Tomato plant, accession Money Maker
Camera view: bottom (45 deg); turntable rotation: 0 degrees
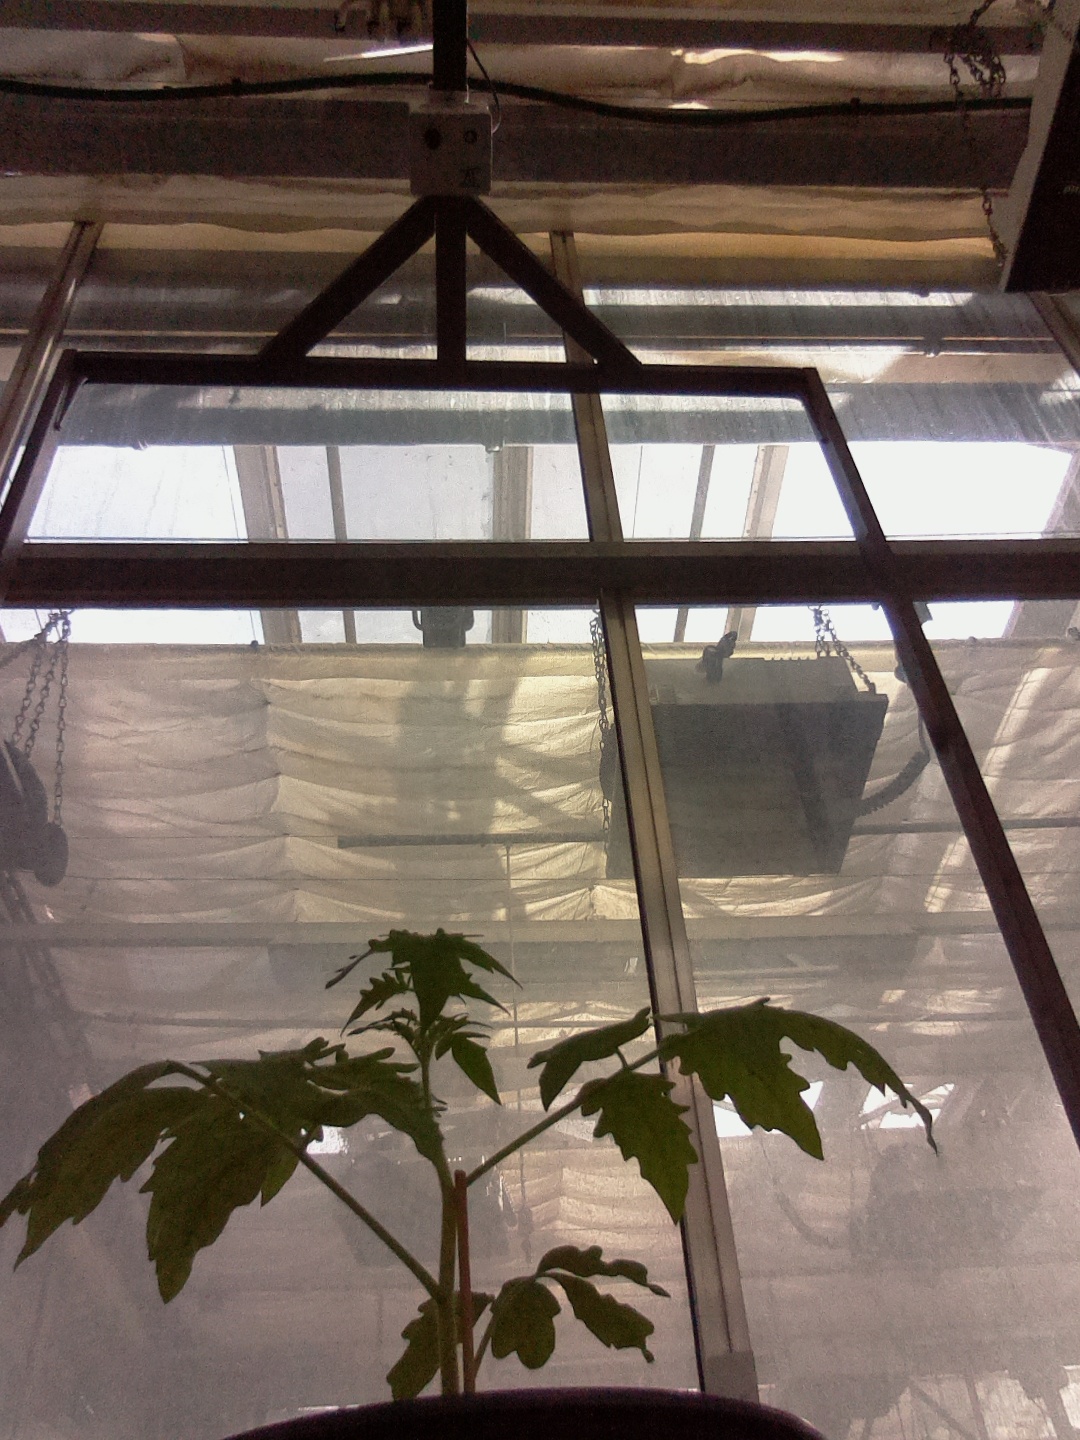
BBCH growth stage 13: 6 of true leaves visible